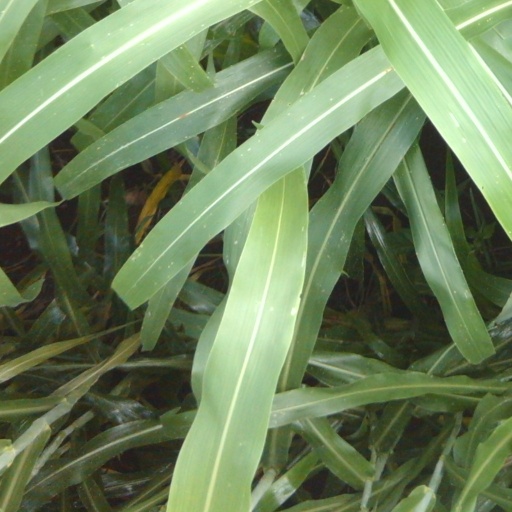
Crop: sorghum